Land restoration

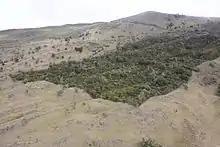
Auwahi Dryland Forest Restoration Project on the slopes of Hale'akala on the island of Maui, Hawaii, 2010

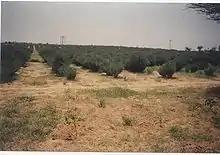
Jojoba ("Simmondsia chinensis") plantations, such as those shown, have played a role in combating edge effects of desertification in the Thar desert, India.

The first phase is fixating the soil to such extent that dune movement is ceased. This is done by grasses, and plants providing wind protection such as shelterbelts, windbreaks and woodlots. Shelterbelts are wind protections composed of rows of trees, arranged perpendicular to the prevailing wind, while woodlots are more extensive areas of woodland.